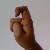
The image shows a hand gesture representing the letter 'X' in Indian Sign Language.